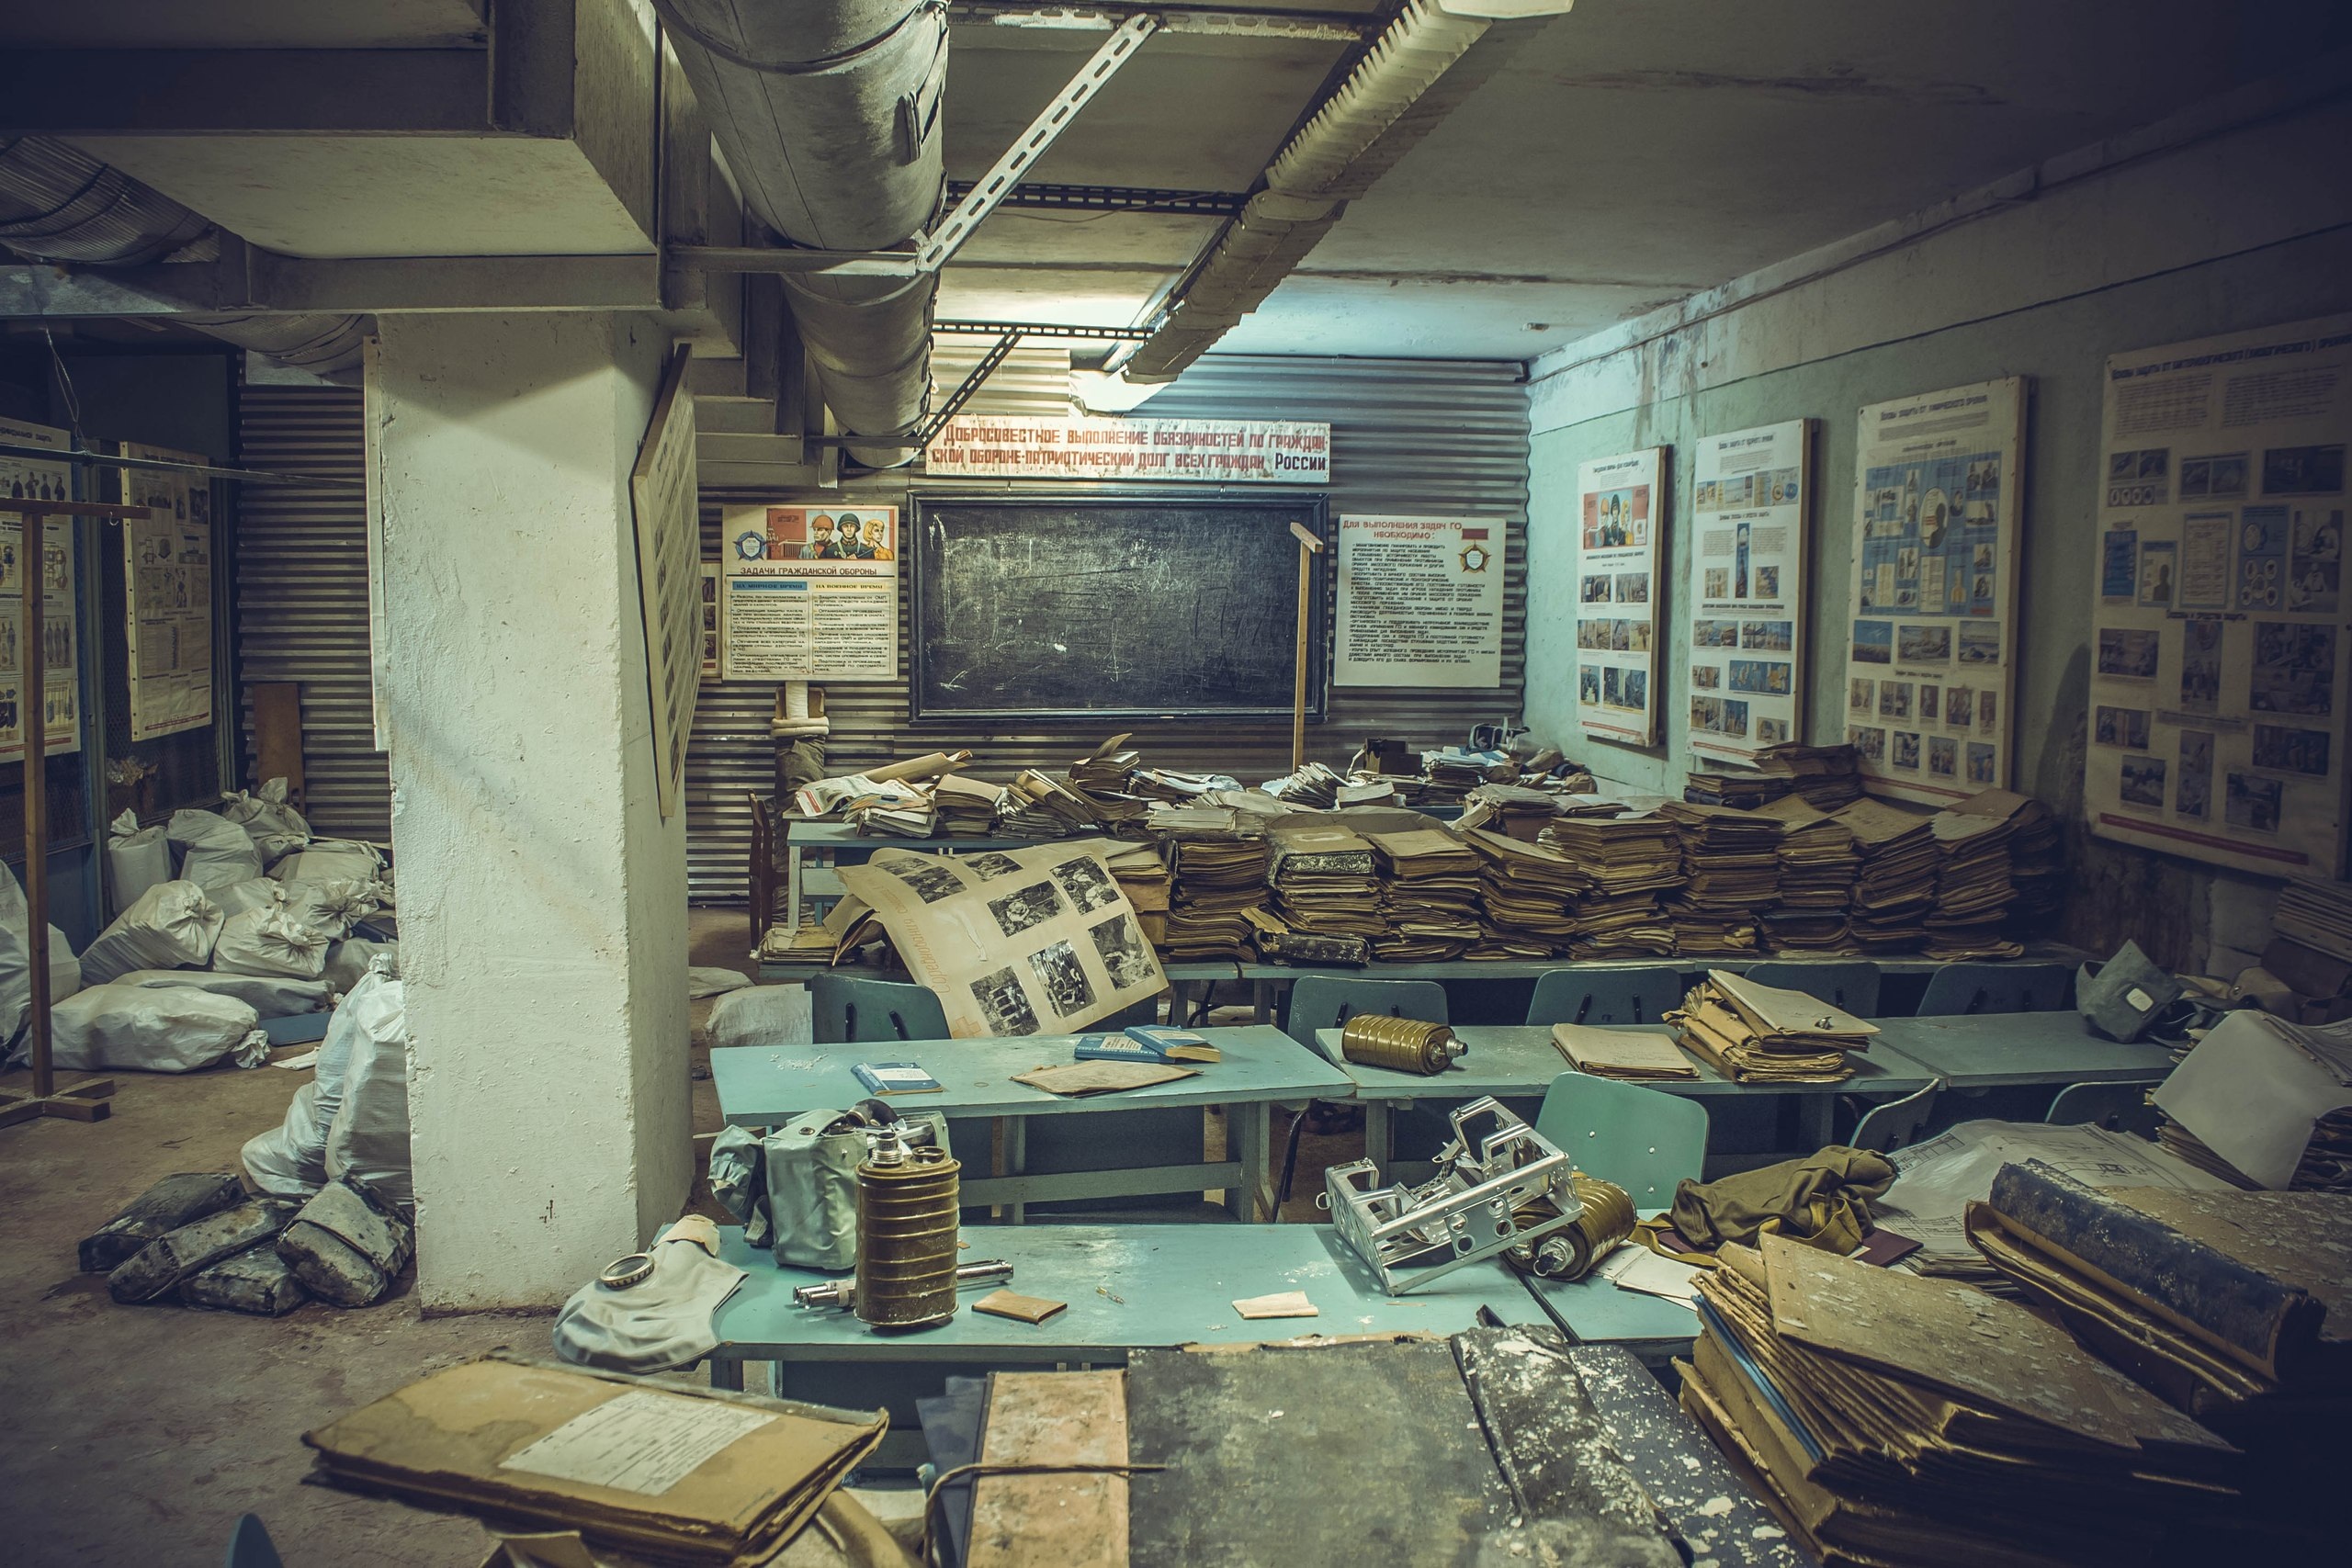
factory, room, interior design, digging, archive, boxes, tourist attraction, documents, screenshot, bunker, the abandoned, command post